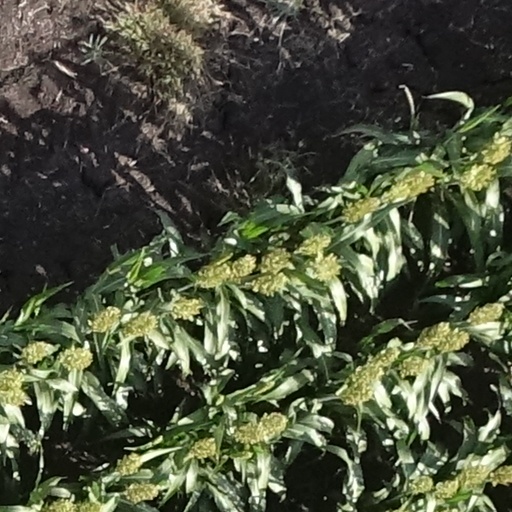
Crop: sorghum